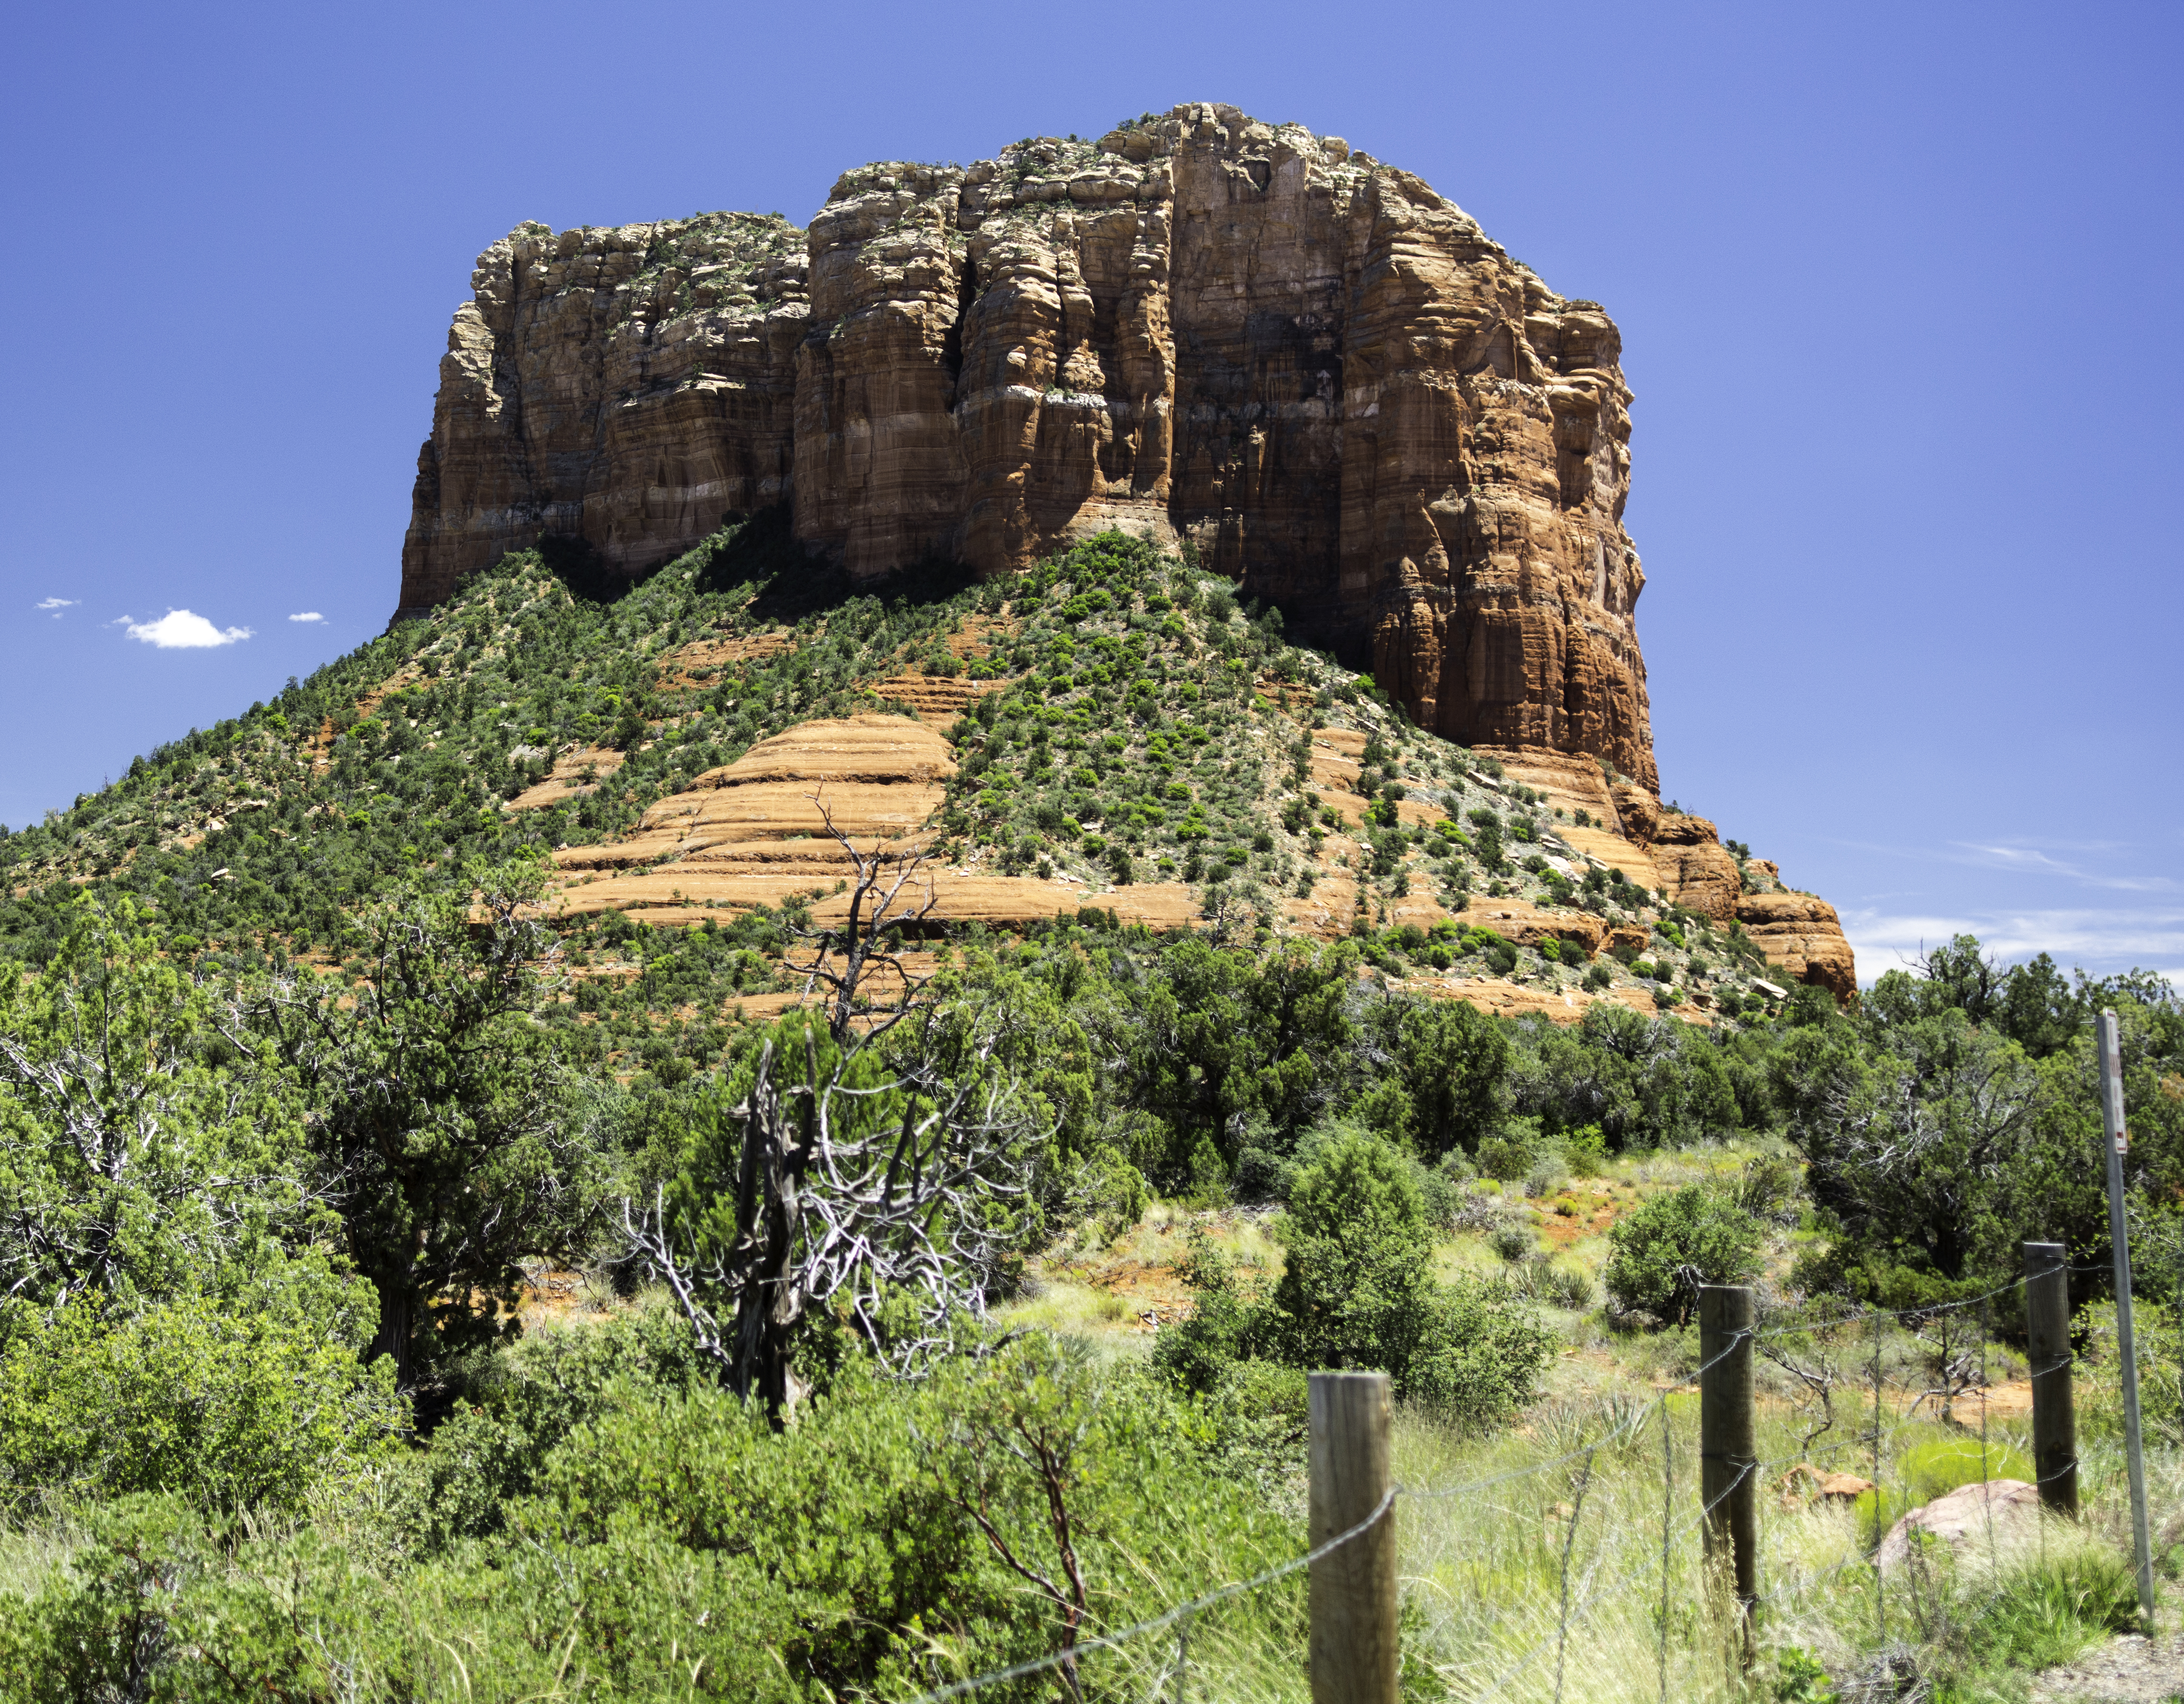
landscape, rock, mountain, sunset, flower, valley, vacation, cliff, landmark, tourism, terrain, national park, geology, ruins, palmtrees, marccooper, wigwam, route66, palmsprings, wigwammotel, wigwamholbrook, sedona, ecosystem, ancient history